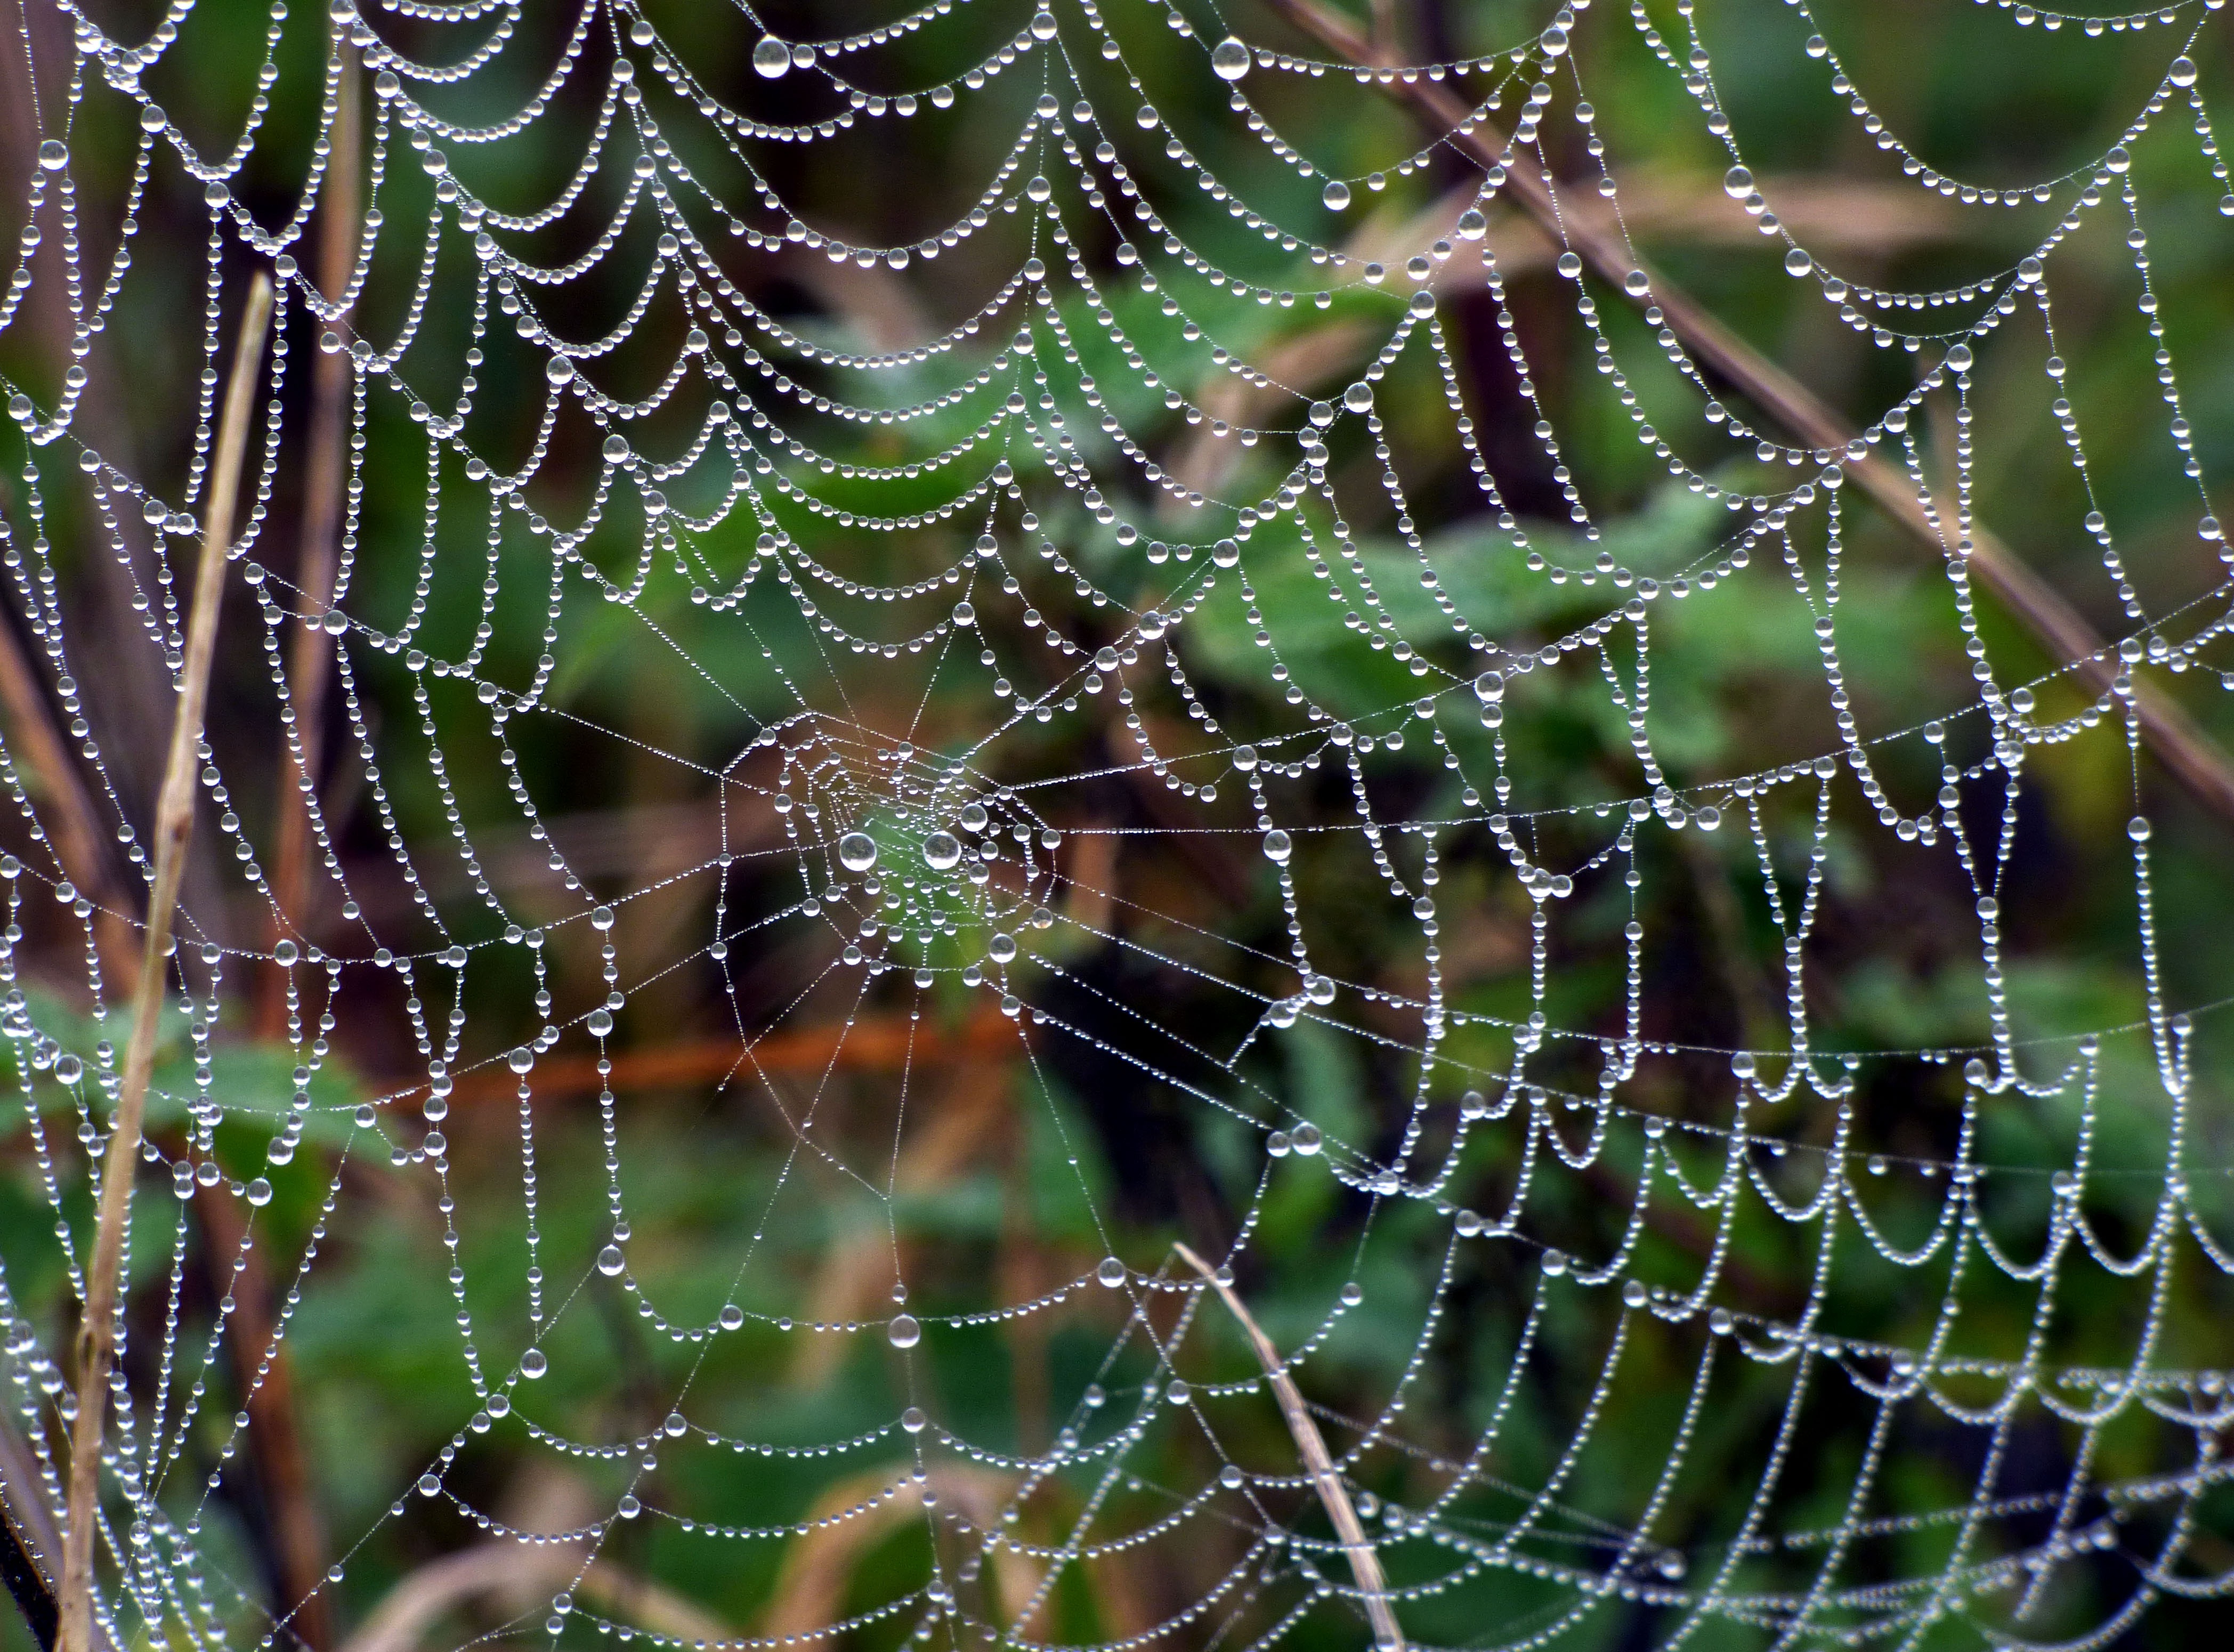
water, nature, dew, wire, green, fauna, material, invertebrate, spider web, close up, spider, arachnid, drops, beads, moisture, alsace, canvas, macro photography, arthropod, european garden spider, araneus, orb weaver spider